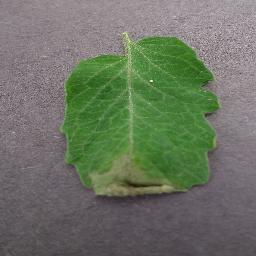
Label: Tomato___Late_blight